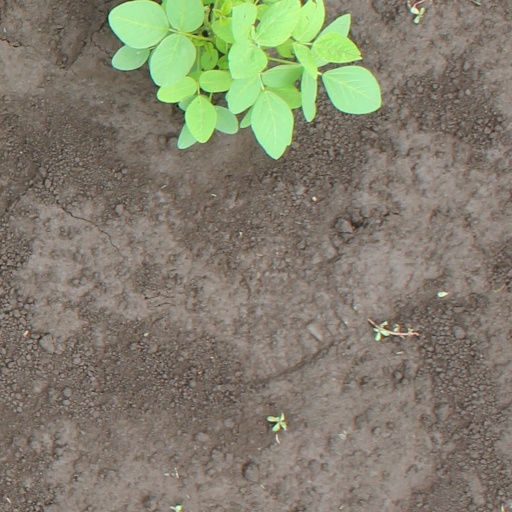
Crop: soybean